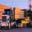
Label: truck